North Carolina Baptist Assembly

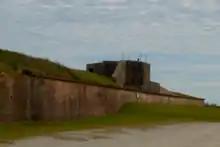
Fort Caswell

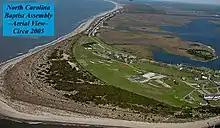
NC Baptist Assembly

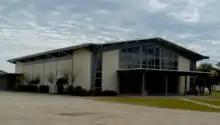
Hatch Auditorium

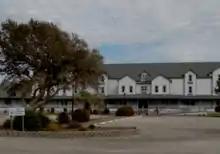
Smith Conference Center

The North Carolina Baptist Assembly is a Christian retreat owned and operated by the Baptist State Convention of North Carolina, the state's largest denomination. The grounds of the retreat, located adjacent to Caswell Beach on the eastern end of Oak Island, is the former site of Fort Caswell, a military base that was occupied by various branches of the U.S. armed forces for most of the period between 1836 and 1945. Most people still refer to the Baptist Assembly as "Fort Caswell".